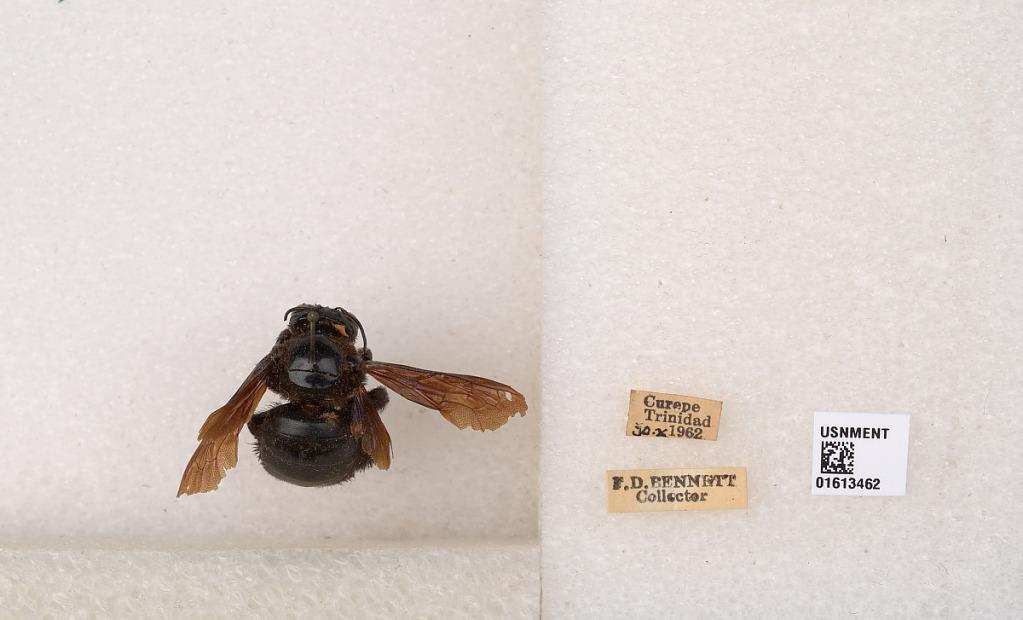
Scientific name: Xylocopa (Neoxylocopa) transitoria Pérez
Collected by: F. Bennett
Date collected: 1962-10-30
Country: Trinidad and Tobago
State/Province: Tunapuna/Piarco
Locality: Curepe, Trinidad